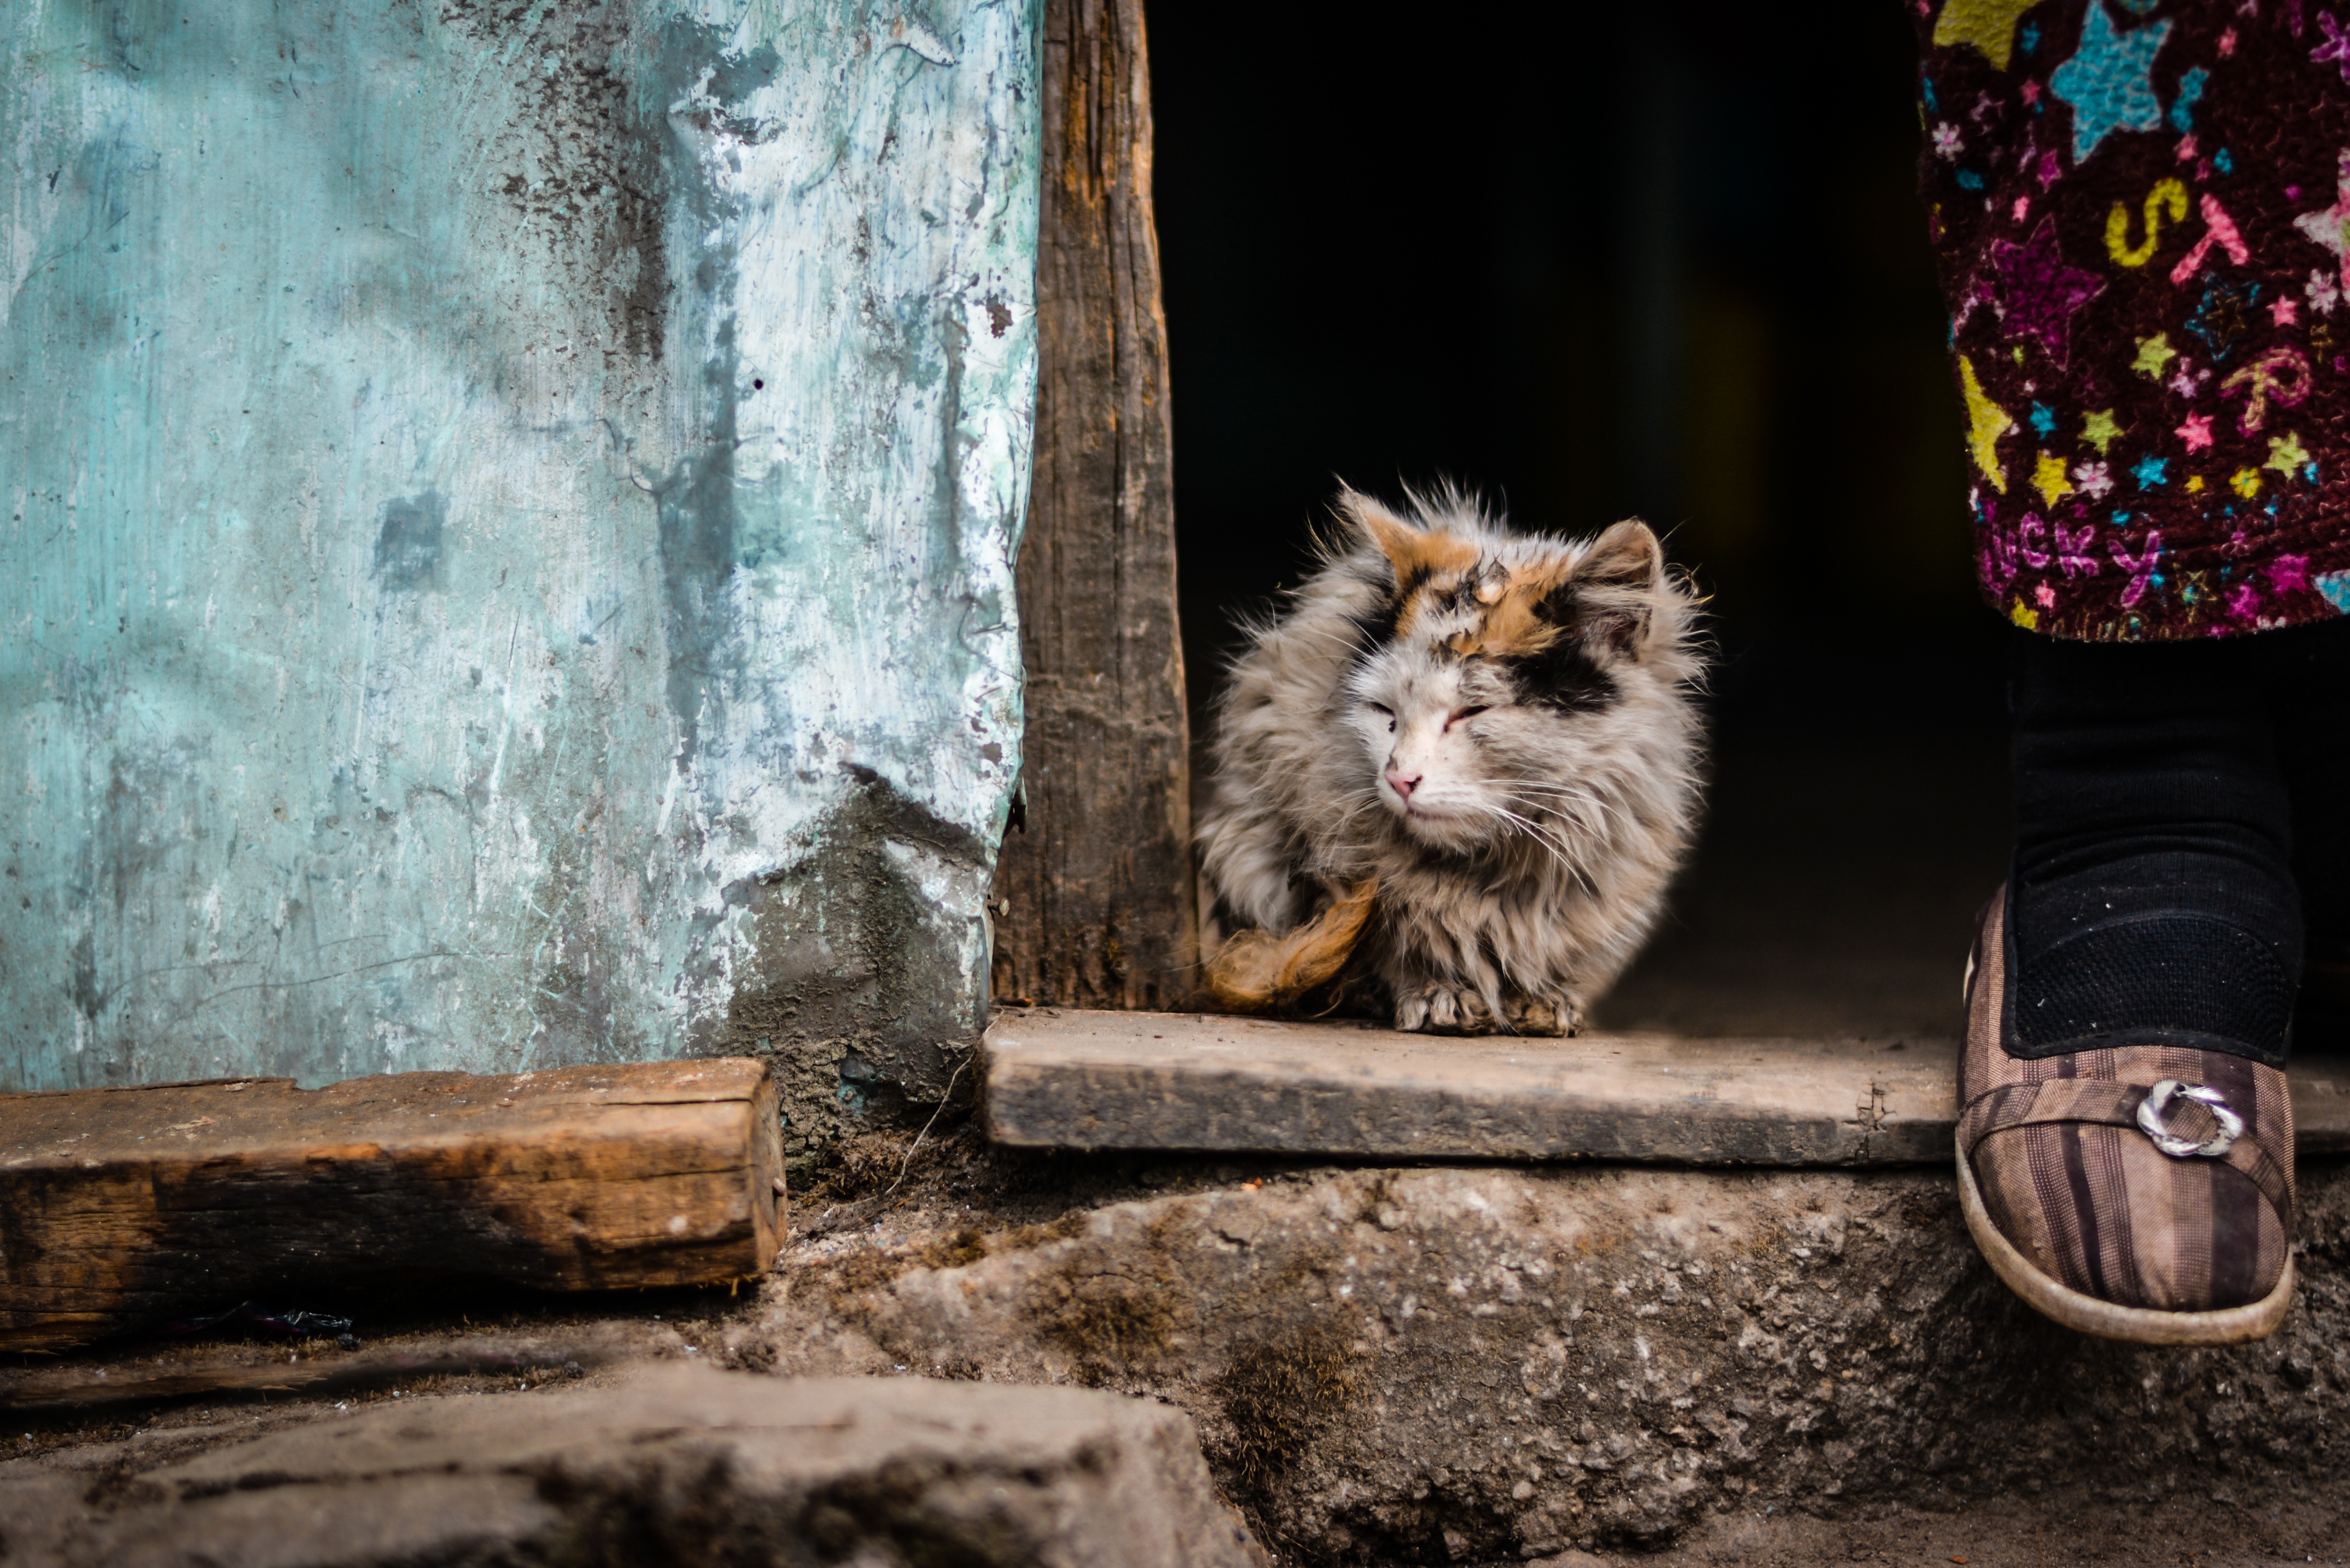
animal, fur, fluffy, kitten, cat, color, mammal, slipper, small to medium sized cats, cat like mammal